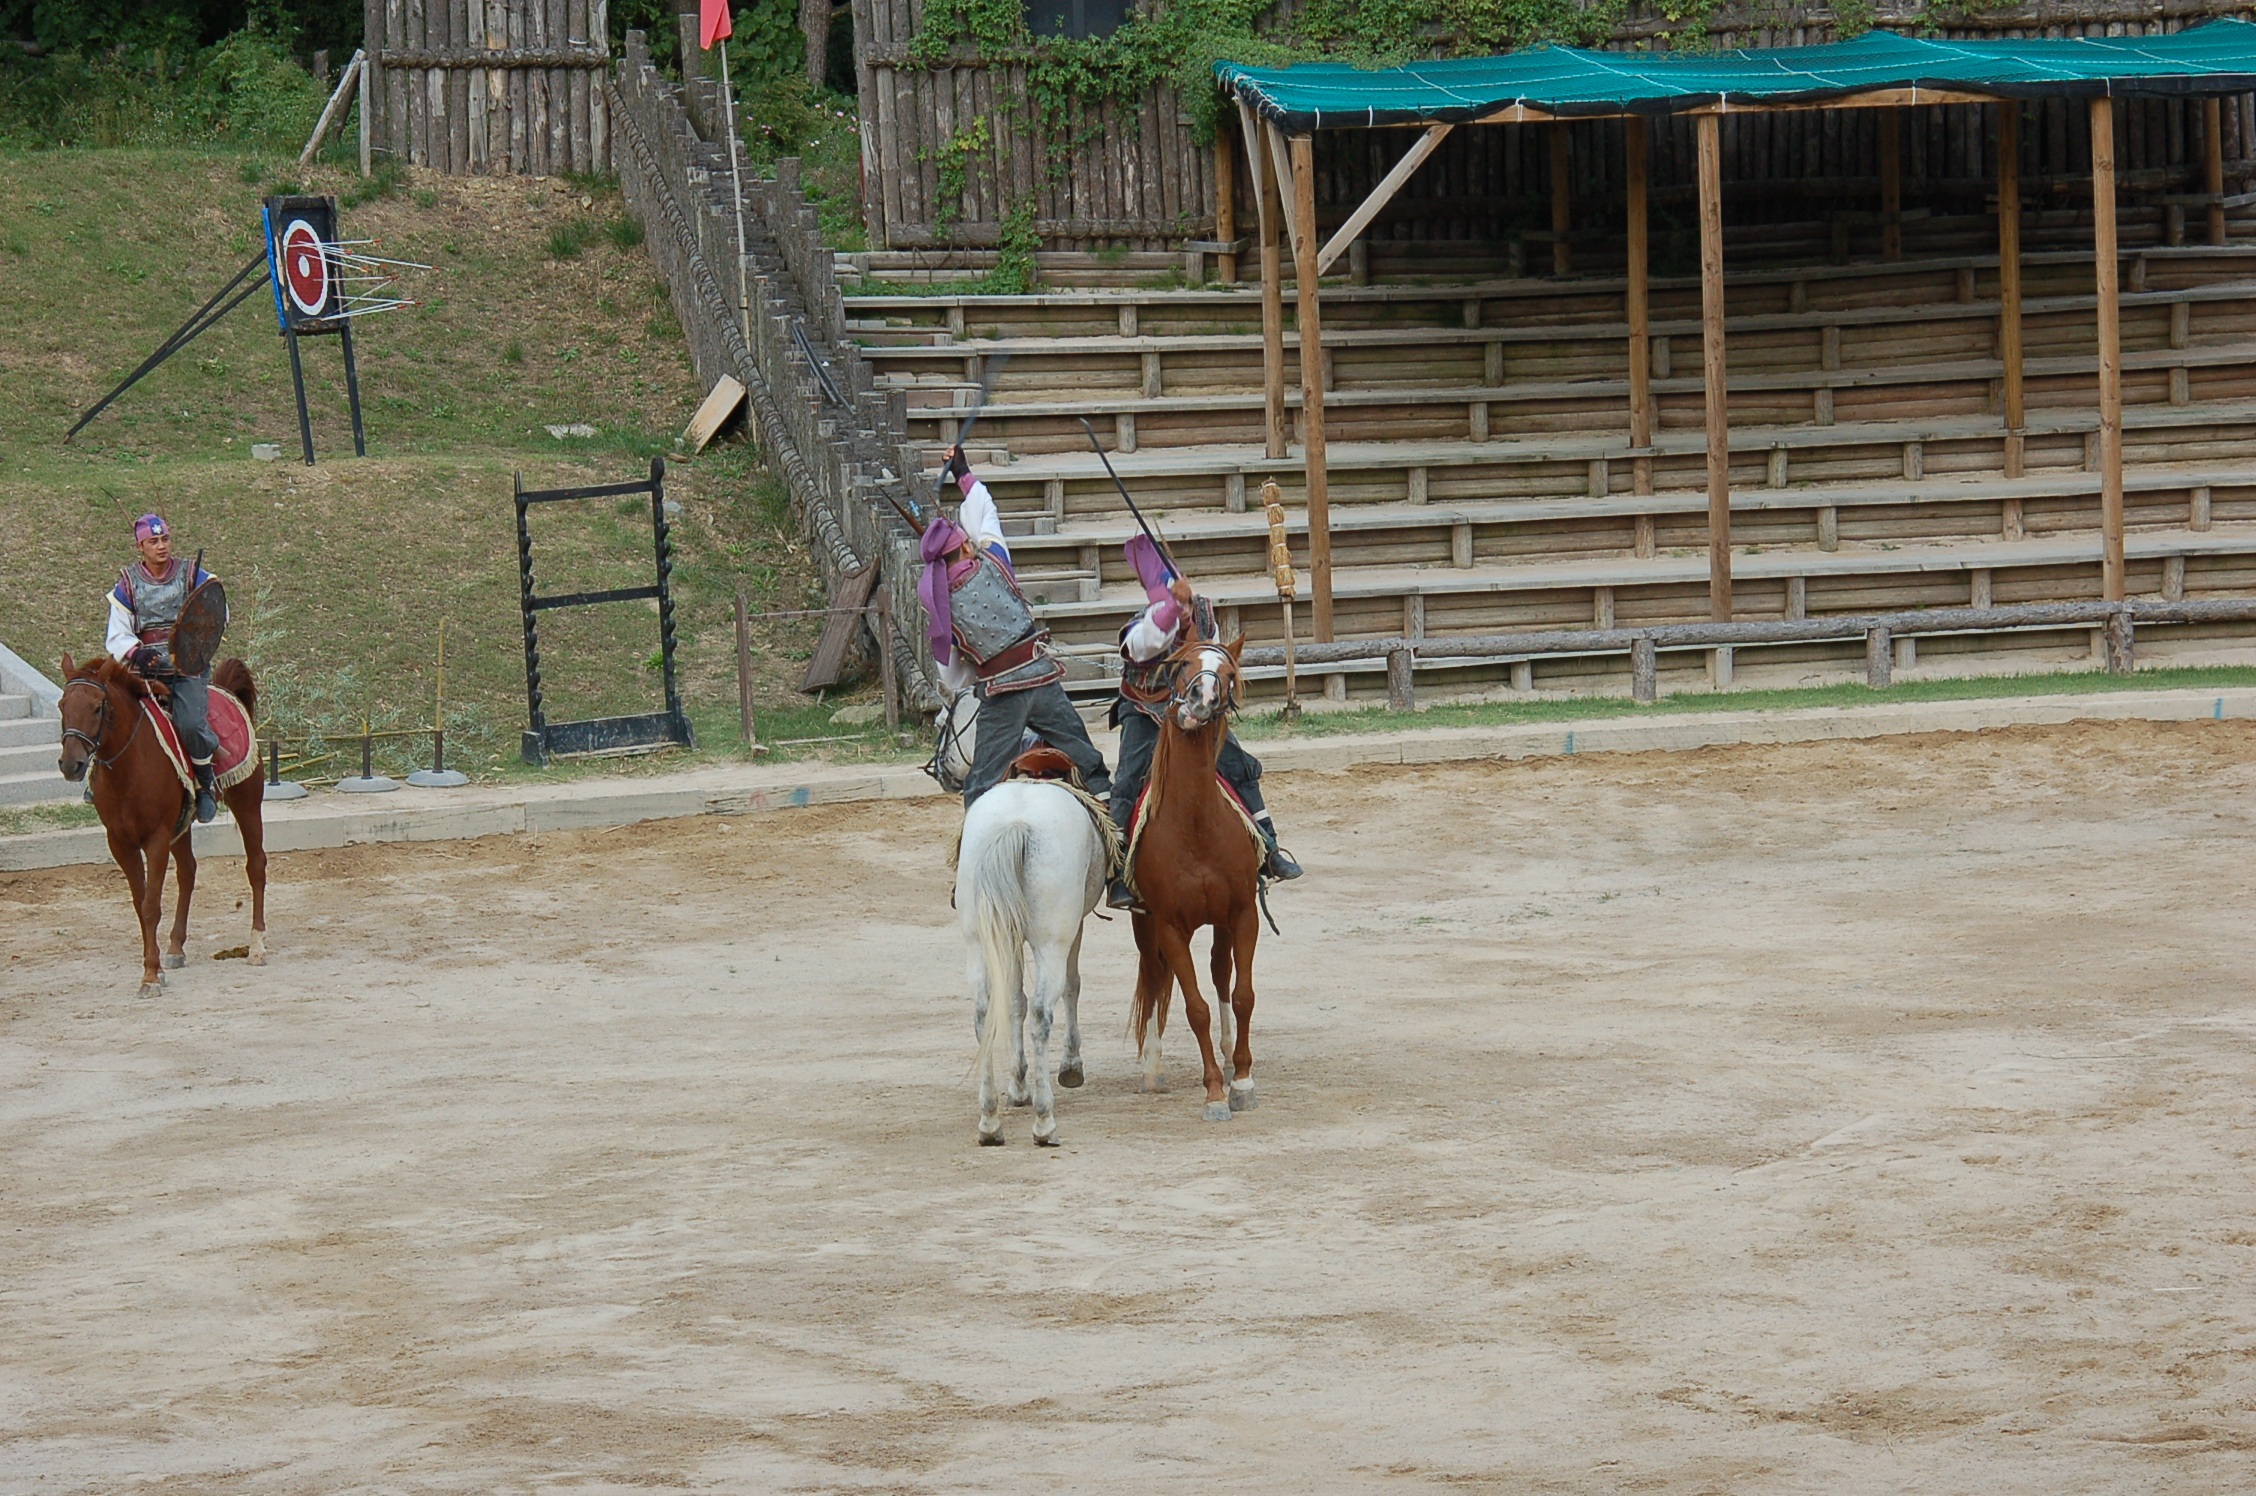
army, ranch, horse, mammal, rodeo, western riding, equestrianism, pack animal, barrel racing, horse like mammal, animal sports, equestrian sport, do i, in ancient times, jousting fights